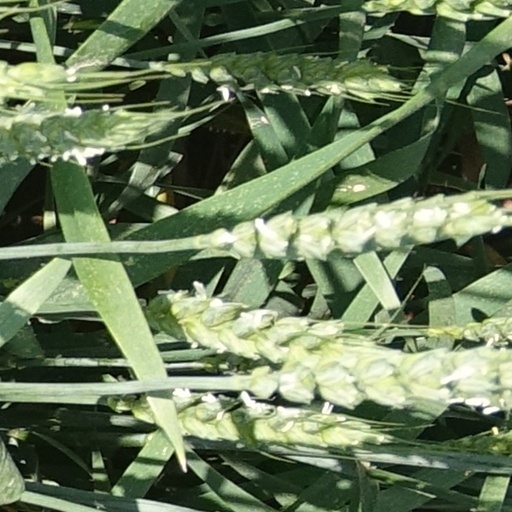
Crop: wheat